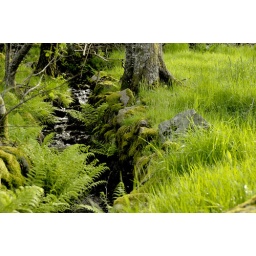
Water in green field